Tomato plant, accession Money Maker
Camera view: bottom (45 deg); turntable rotation: 270 degrees
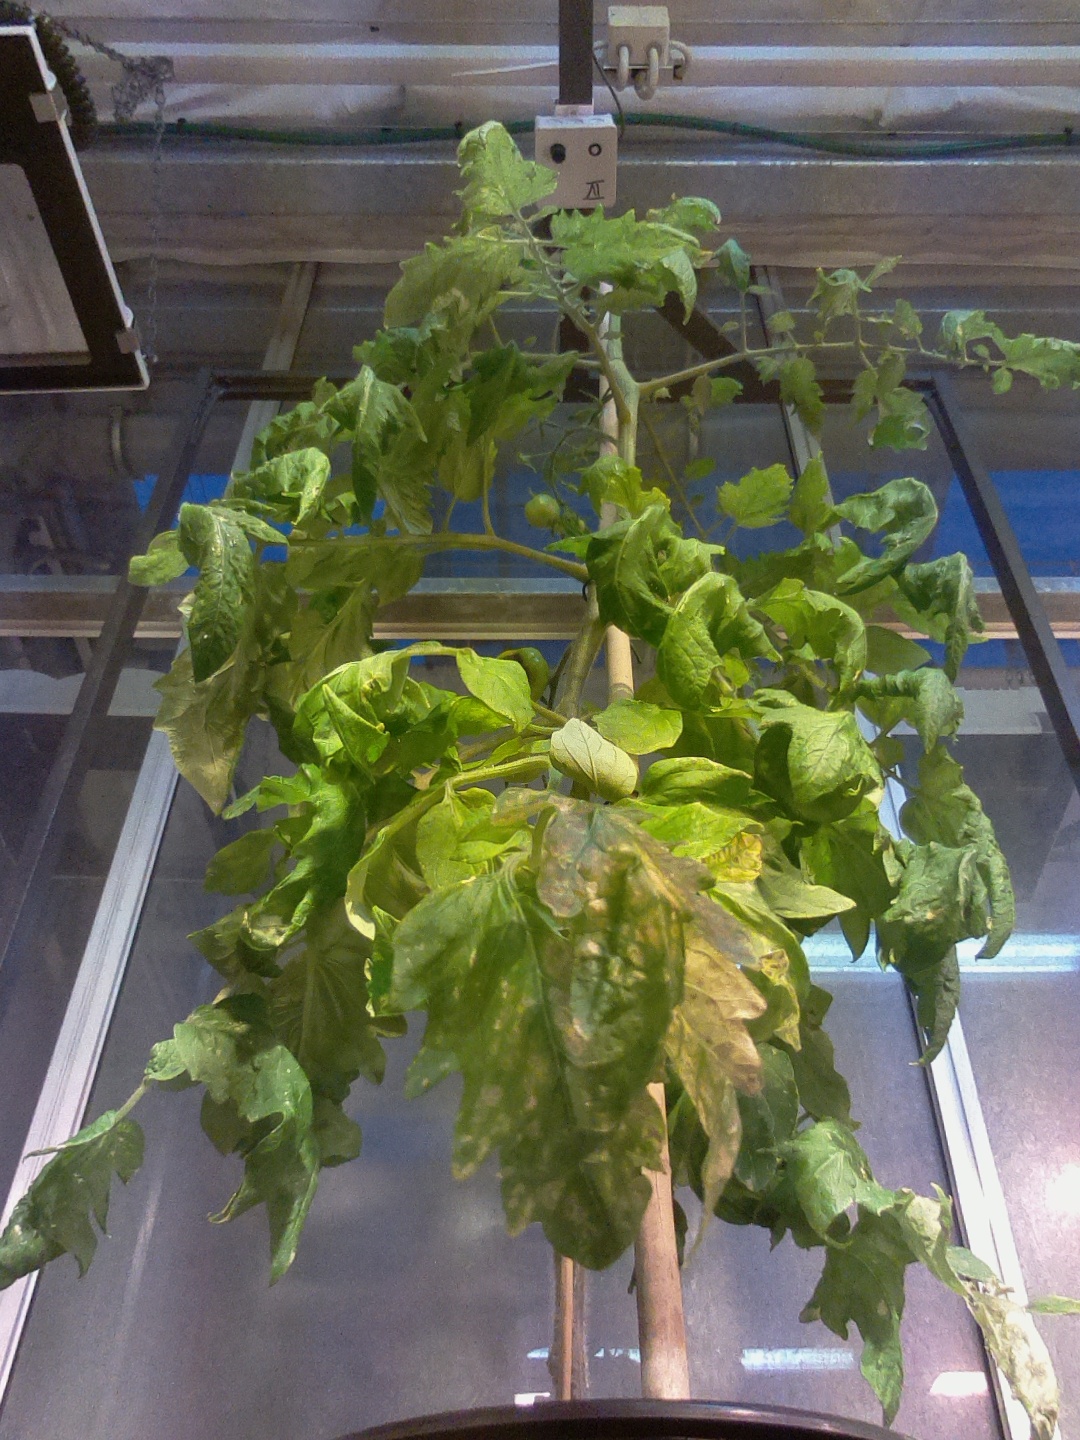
BBCH growth stage 78: 80% -90% of final fruit size